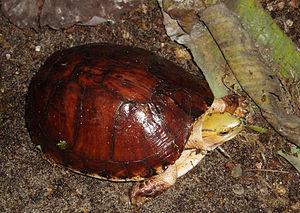
Cuora mccordi est une espèce de tortues de la famille des Geoemydidae.